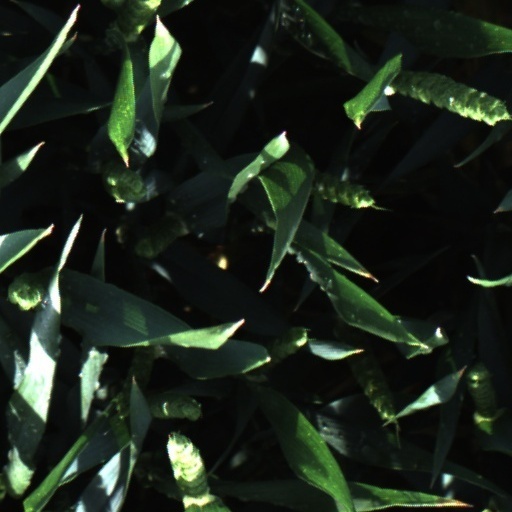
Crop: wheat